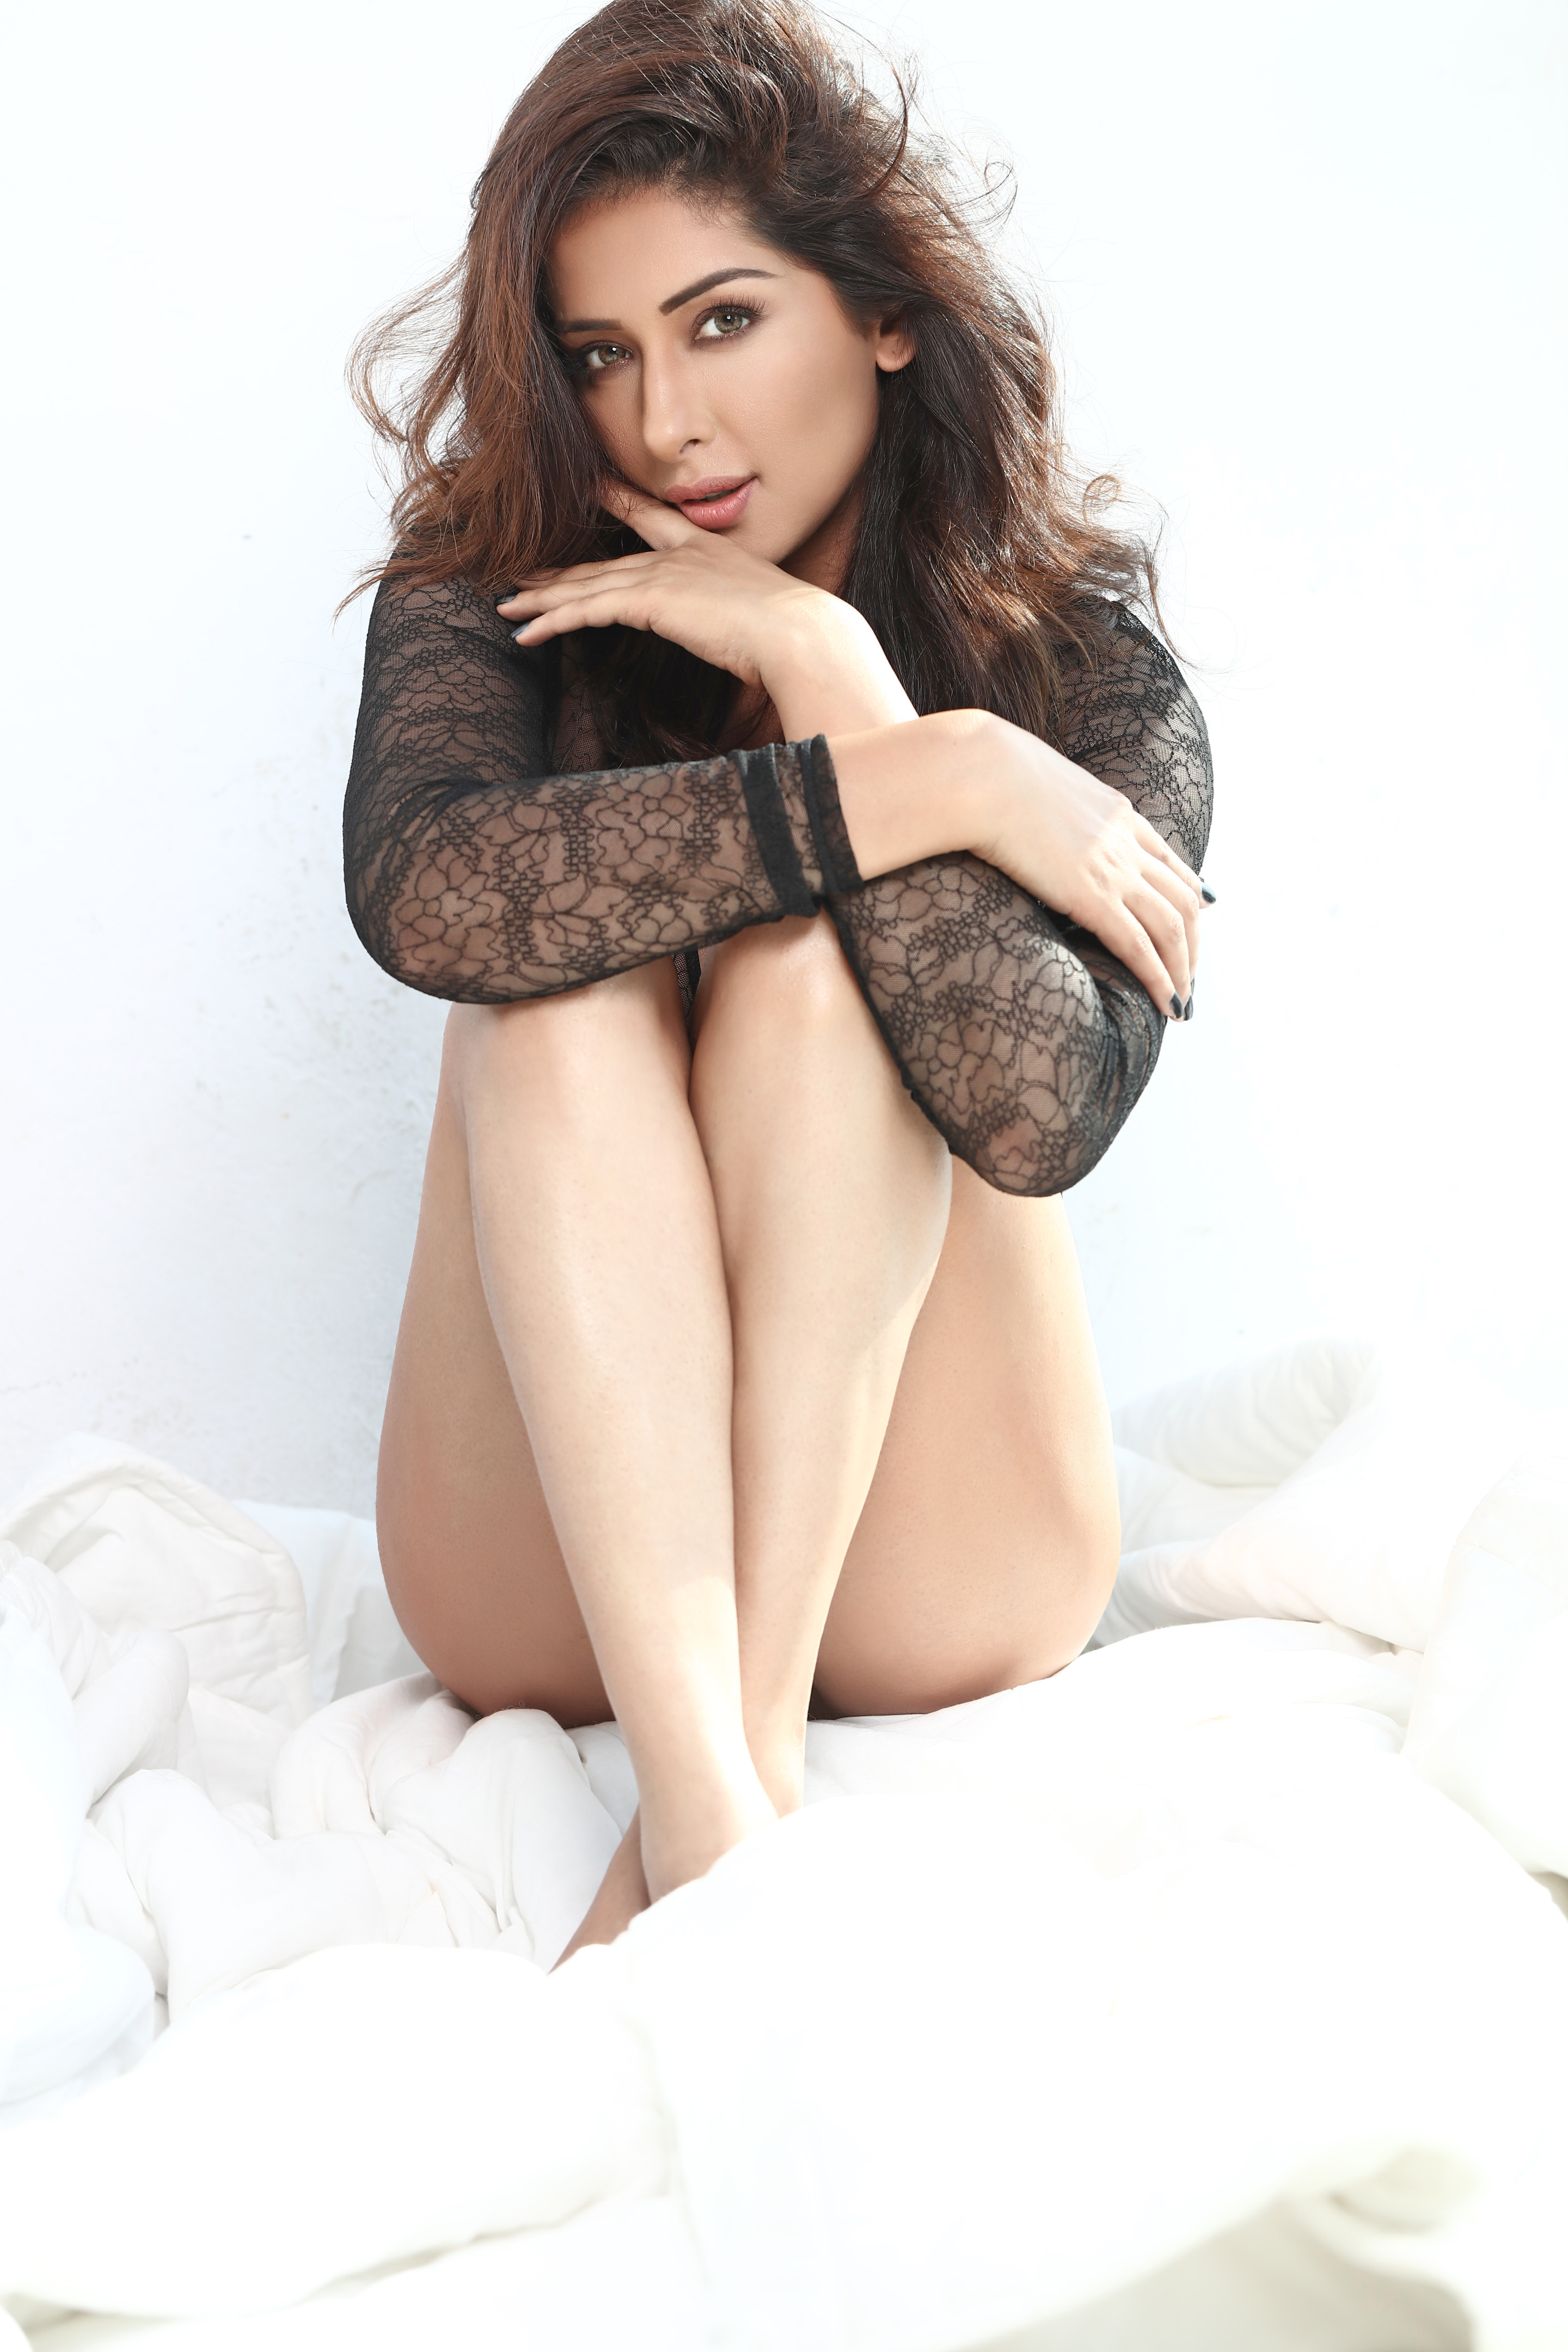
india, indian, traditional, serial, Porus, Telugu, actress, bollywood, sensual, strip, tease, new, collection, outfits, outfit, today, women, style, womens, fashion, clothes, wear, trendy, clothing, denim, lingerie, fashion model, model, beauty, photo shoot, leg, thigh, gravure idol, brown hair, girl, long hair, human leg, undergarment, pantyhose, fur, stocking, camgirl